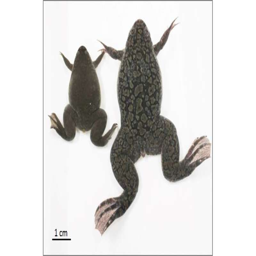
how the clawed frog got an extra pair of genes